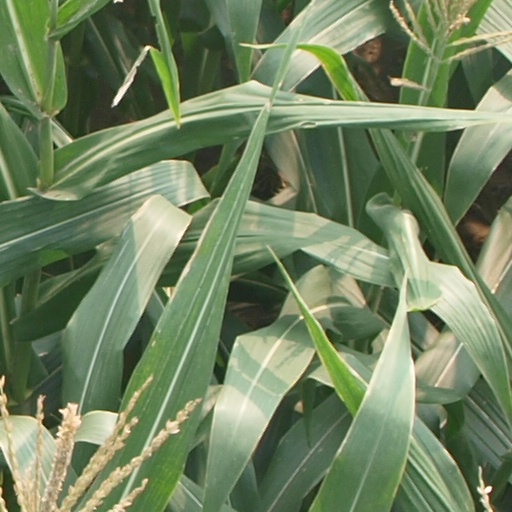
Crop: maize; corn